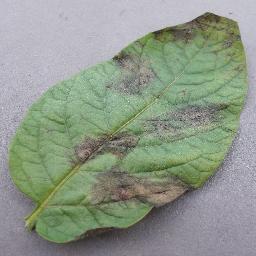
Label: Potato___Late_blight